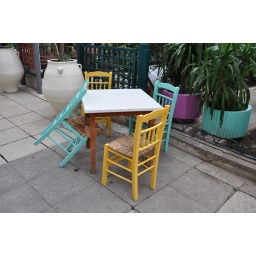
Many chairs around a table